International Fur & Leather Workers Union

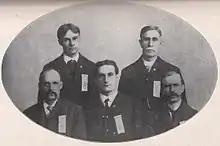
Founders of the International Association of Fur Workers of the United States and Canada

The International Fur and Leather Workers Union (IFLWU), was a labor union that represented workers in the fur and leather trades.